Vietnam People's Navy

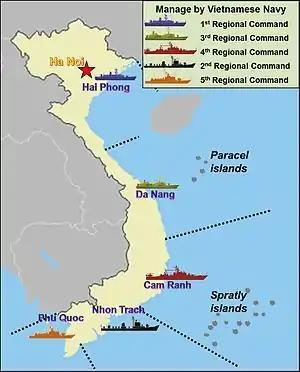
VPN's Naval regions

On 26 October 1975, the Ministry of Defence issued Decision No.141/QD-QP which established five Coastal Areas of Naval Command and jurisdiction provisions of the five regions. In 1978, they were renamed as the following naval regions: